Ladies' Library Association of Kalamazoo

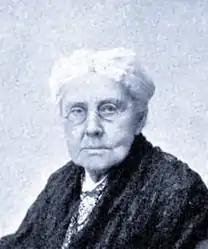
Lucinda Hinsdale Stone

The Ladies' Library Association of Kalamazoo (LLA) grew from a reading group first organized in 1844. One of the original organizers was Lucinda Hinsdale Stone. During the mid-19th century the LLA provided library services to the local residents. Yearly subscriptions cost fifty cents and were available to both men and women, however only women could be members of the organization. The collection expanded, first being housed in members houses, to the Kalamazoo County Courthouse and then Corporation Hall.